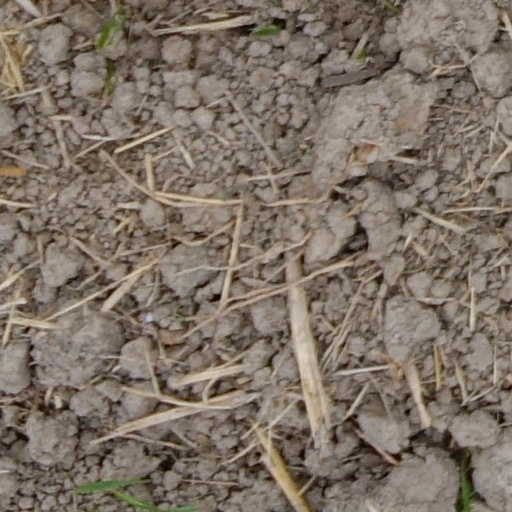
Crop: wheat